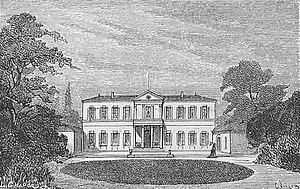
Illustration du Château Branaire-Ducru dans l'ouvrage Bordeaux et ses vins (6ème édition) de Charles Cocks et Edouard Féret publié en 1893
Le château Branaire-Ducru, est un domaine viticole situé à Saint-Julien-Beychevelle en Gironde. En AOC saint-julien, il est classé quatrième grand cru dans la classification officielle des vins de Bordeaux de 1855.